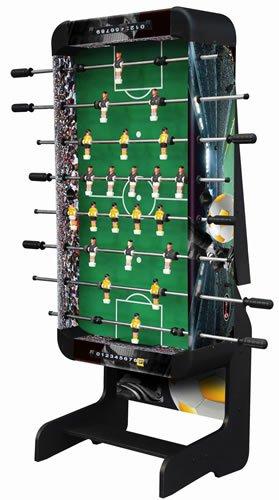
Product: Playcraft Sport Foosball Table with Folding Leg
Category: Sports & Outdoors | Sports & Fitness | Leisure Sports & Game Room | Arcade & Table Games | Foosball | Foosball Tables
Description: Unique folding leg feature allows for convenient placement out of the way when not in use.
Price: $110.00
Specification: Product Dimensions:         20 x 15 x 15 inches ; 25 pounds    |Shipping Weight: 64.3 pounds (View shipping rates and policies)|ASIN: B008MV2ZR0|Item model number: PSFB4803FB|    #59    in Foosball Tables